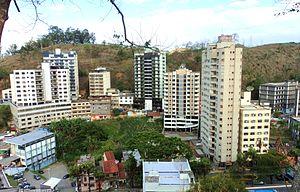
Barra Mansa est une ville de l'État de Rio de Janeiro au Brésil. La ville comptait 177 861 habitants en 2010 et sa superficie est de 547 km².